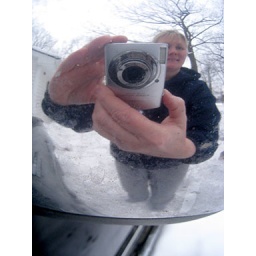
Here is a photo of me in the car side view mirror in the late afternoon